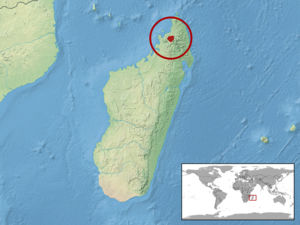
Amphiglossus tsaratananensis est une espèce de sauriens de la famille des Scincidae.